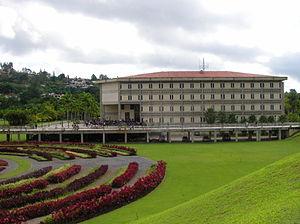
L'Université Simón Bolívar est un établissement d’enseignement supérieur classé top-1000 au niveau mondiale et classé numéro 1 dans son pays, le Venezuela.